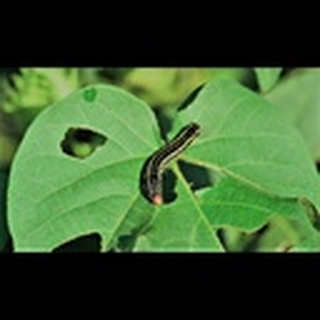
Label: cotton_army_worm